Beta distribution

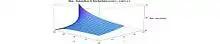
Harmonic mean for beta distribution versus "α" and "β" from 0 to 2

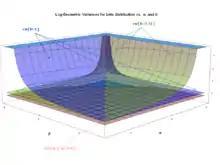
log geometric variances vs. "α" and "β"

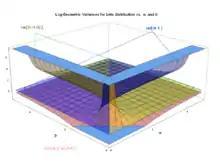
log geometric variances vs. "α" and "β"

The logarithm of the geometric mean "G" of a distribution with random variable "X" is the arithmetic mean of ln("X"), or, equivalently, its expected value: